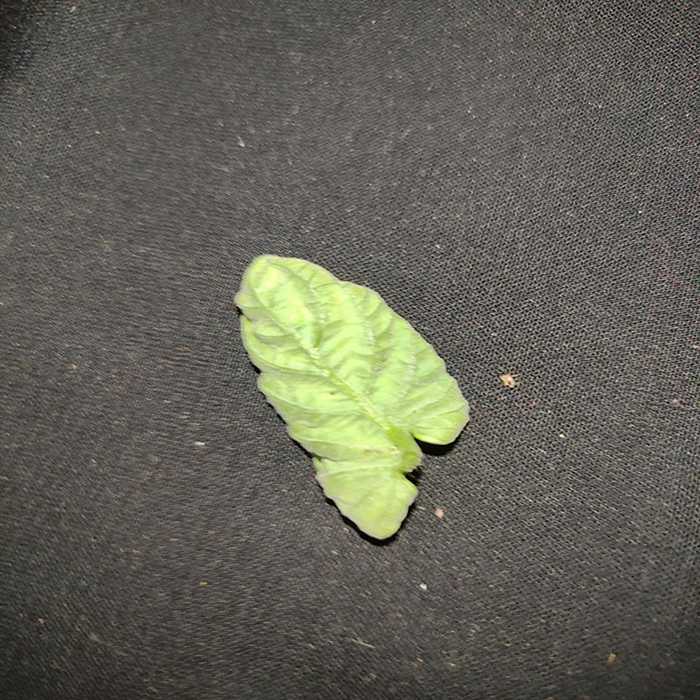
Plant: Tomato
Label: Tomato leaf curl virus